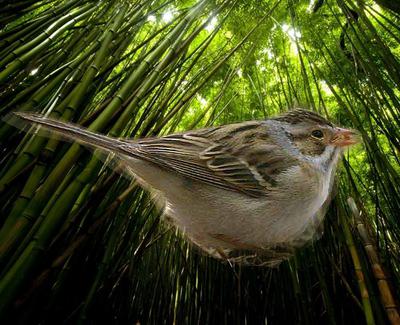
Bird species: Clay_colored_Sparrow
Bird type: landbird
Background: land